Wedgwood, Seattle

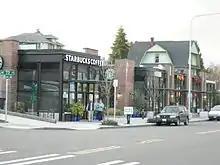
7300 block of 35th Ave NE

Today, there is a shopping district along 35th Avenue NE, with concentrations of stores at NE 75th Street and NE 85th Street. A small QFC store at the Wedgwood Center near 85th Street closed in 2021 and is planned to be redeveloped into a mixed-use retail and residential building. The center also has the Wedgwood Broiler, a 1950s American style neighborhood restaurant and bar.